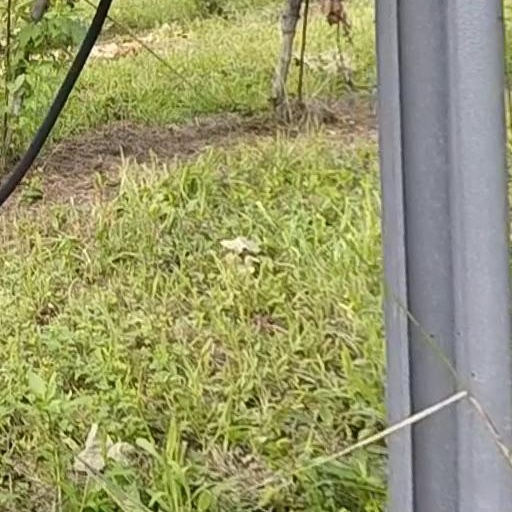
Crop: grape